Constitutional Court of Azerbaijan

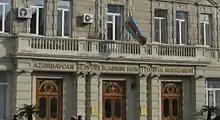
Constitutional Court of Azerbaijan

The Constitutional Court of Azerbaijan Republic is a state body of the Republic of Azerbaijan which jurisdiction is prescribed by the Constitution of Azerbaijan.